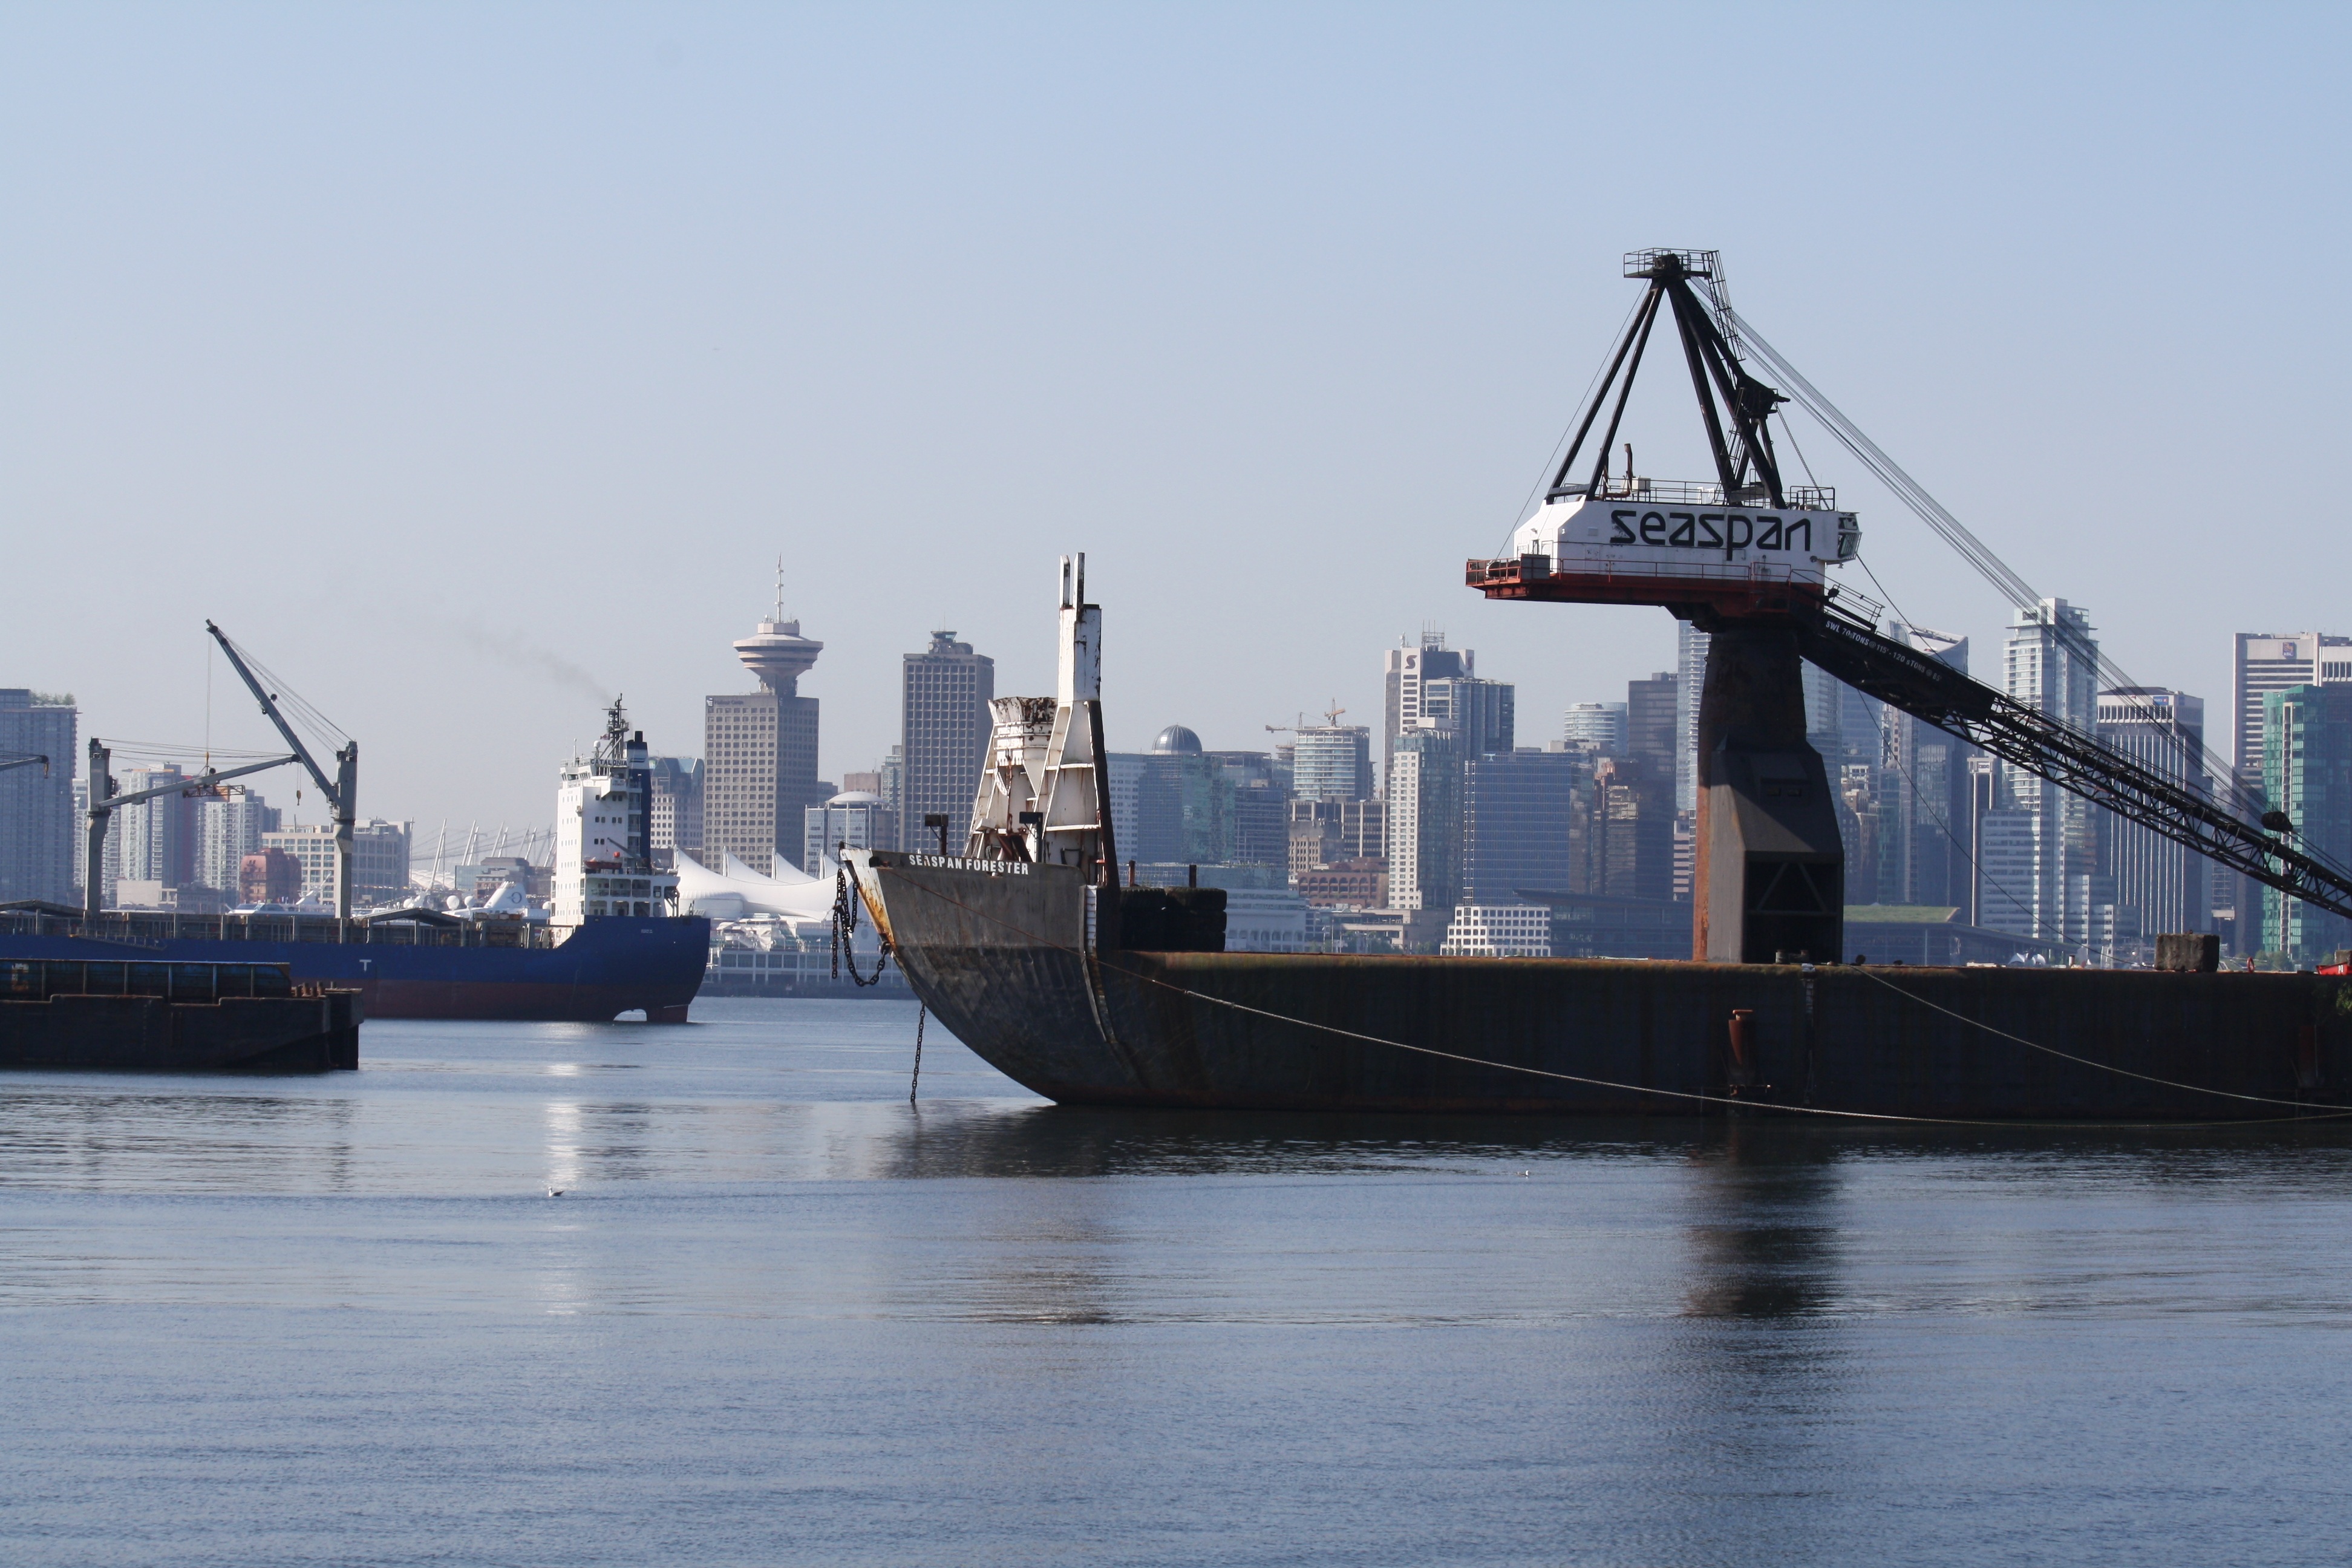
sea, coast, wine, boat, ship, cityscape, vehicle, vancouver, bay, harbor, harbour, port, waterfront, cargo ship, waterway, ferry, north, channel, tugboat, watercraft, fishing vessel, freight transport, fishing trawler